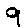
Label: 9